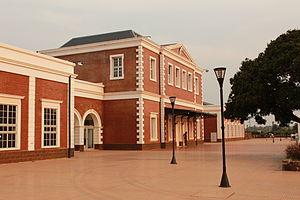
La province de Misiones est une province d'Argentine située dans le nord-est du pays. Elle est bordée à l'ouest par le Paraguay, à l'est du nord au sud par le Brésil et au sud-ouest par la province de Corrientes.